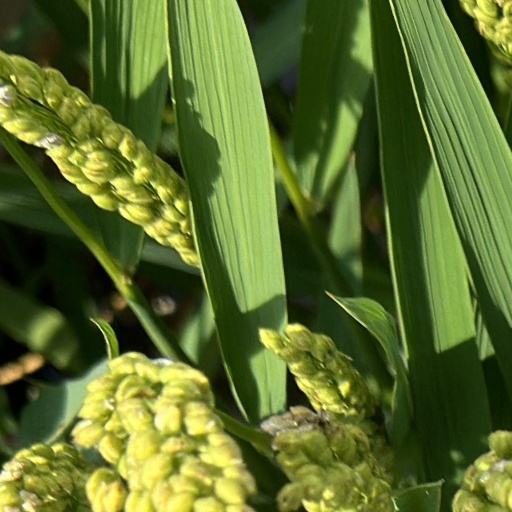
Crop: rice